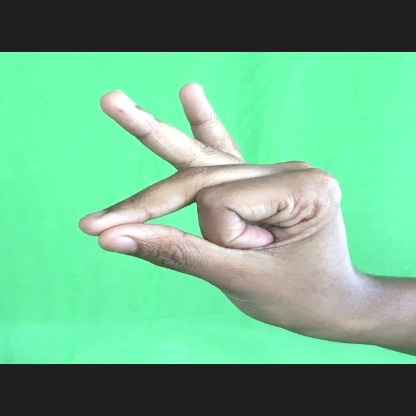
Mudra: Bramaram